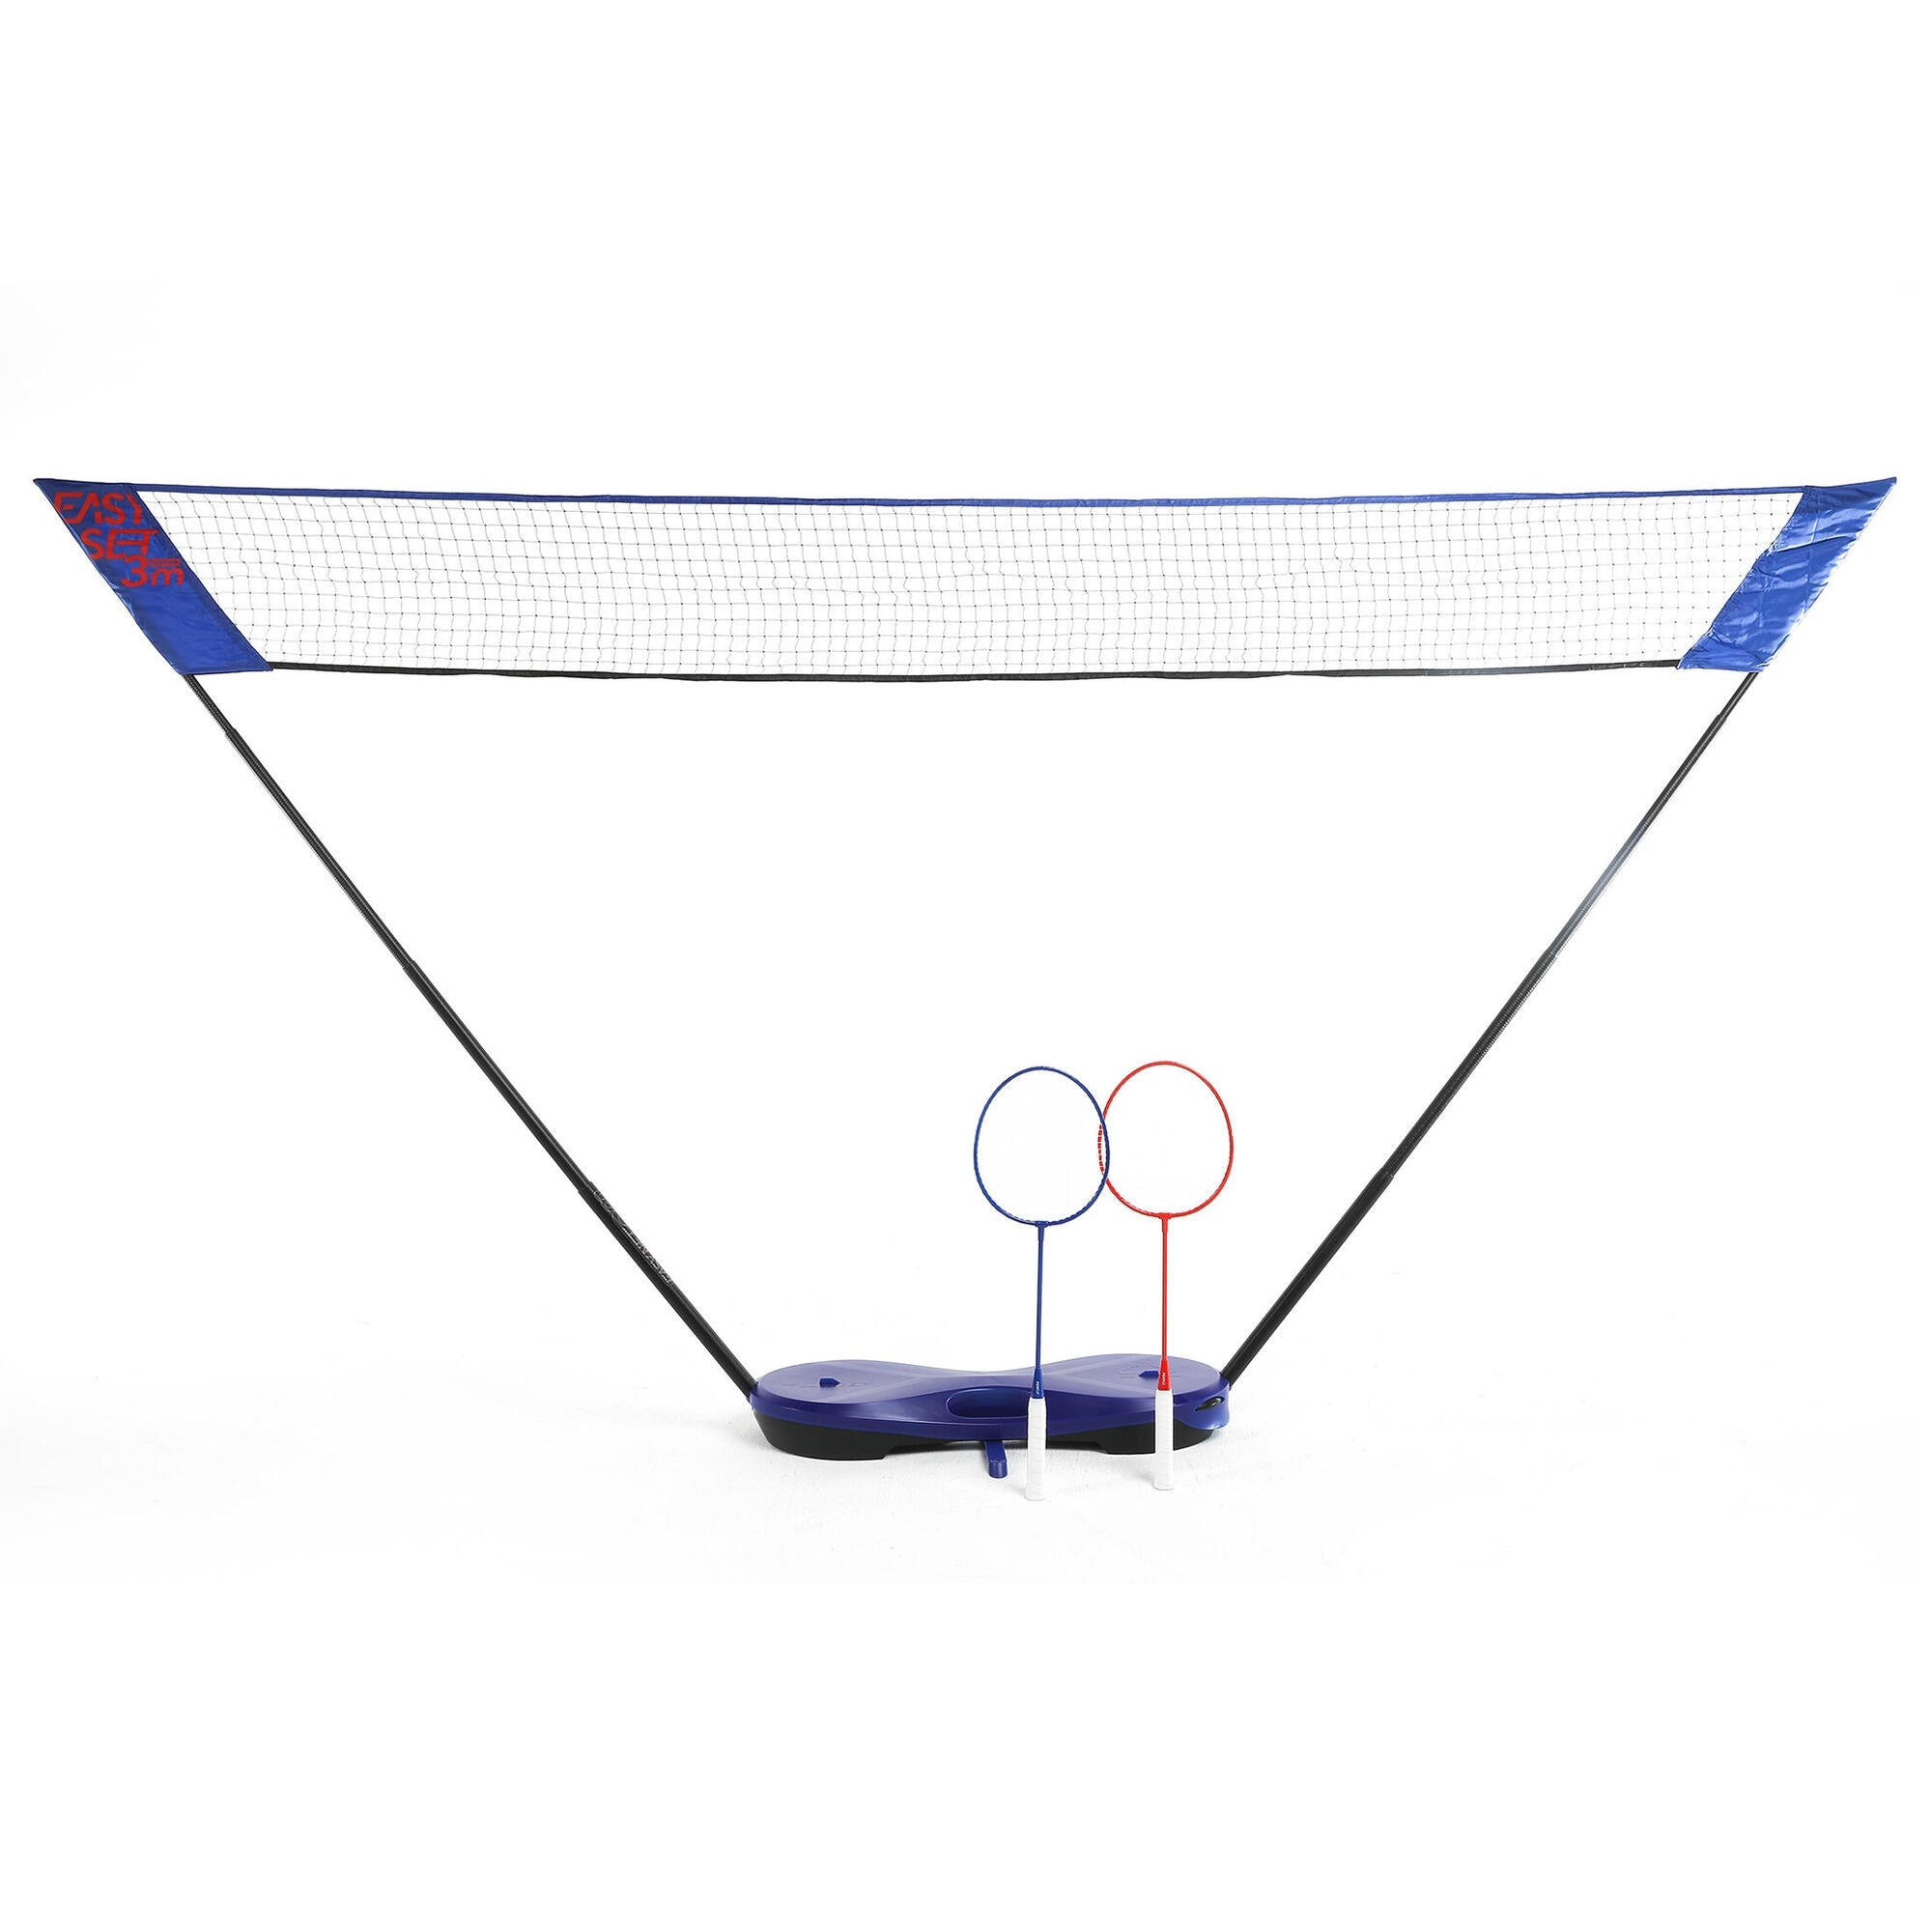
Portable Badminton Set with Net 2 Rackets and 2 Shuttlecocks 118"
Brand: WQPC
Description Looking for a new family activity or challenging a friend to a friendly competitive game that can be brought anywhere? Our Badminton Set has all you need to play! Need to play a quick game of Badminton? The set is very easy to transport with handles. Our Badminton Set is quick and easy to set up and take down in under 45 seconds! The set comes included with 2 rackets and 2 shuttlecocks. The total length of 9'10" and the width of 61". Highlights: Easy assembly/dismantlingThe telescopic tubes make it easy to assemble and dismantle in under 45 seconds! Stability4 contact points, stability bar, and can be weighted down. Easy to useBadminton set that includes 2 rackets and 2 shuttlecocks. Storage Instructions: Keep in a dry place and do not leave it outside during a rainy day.
Category: Sporting Goods > Outdoor Recreation > Outdoor Games > Badminton > Badminton Nets